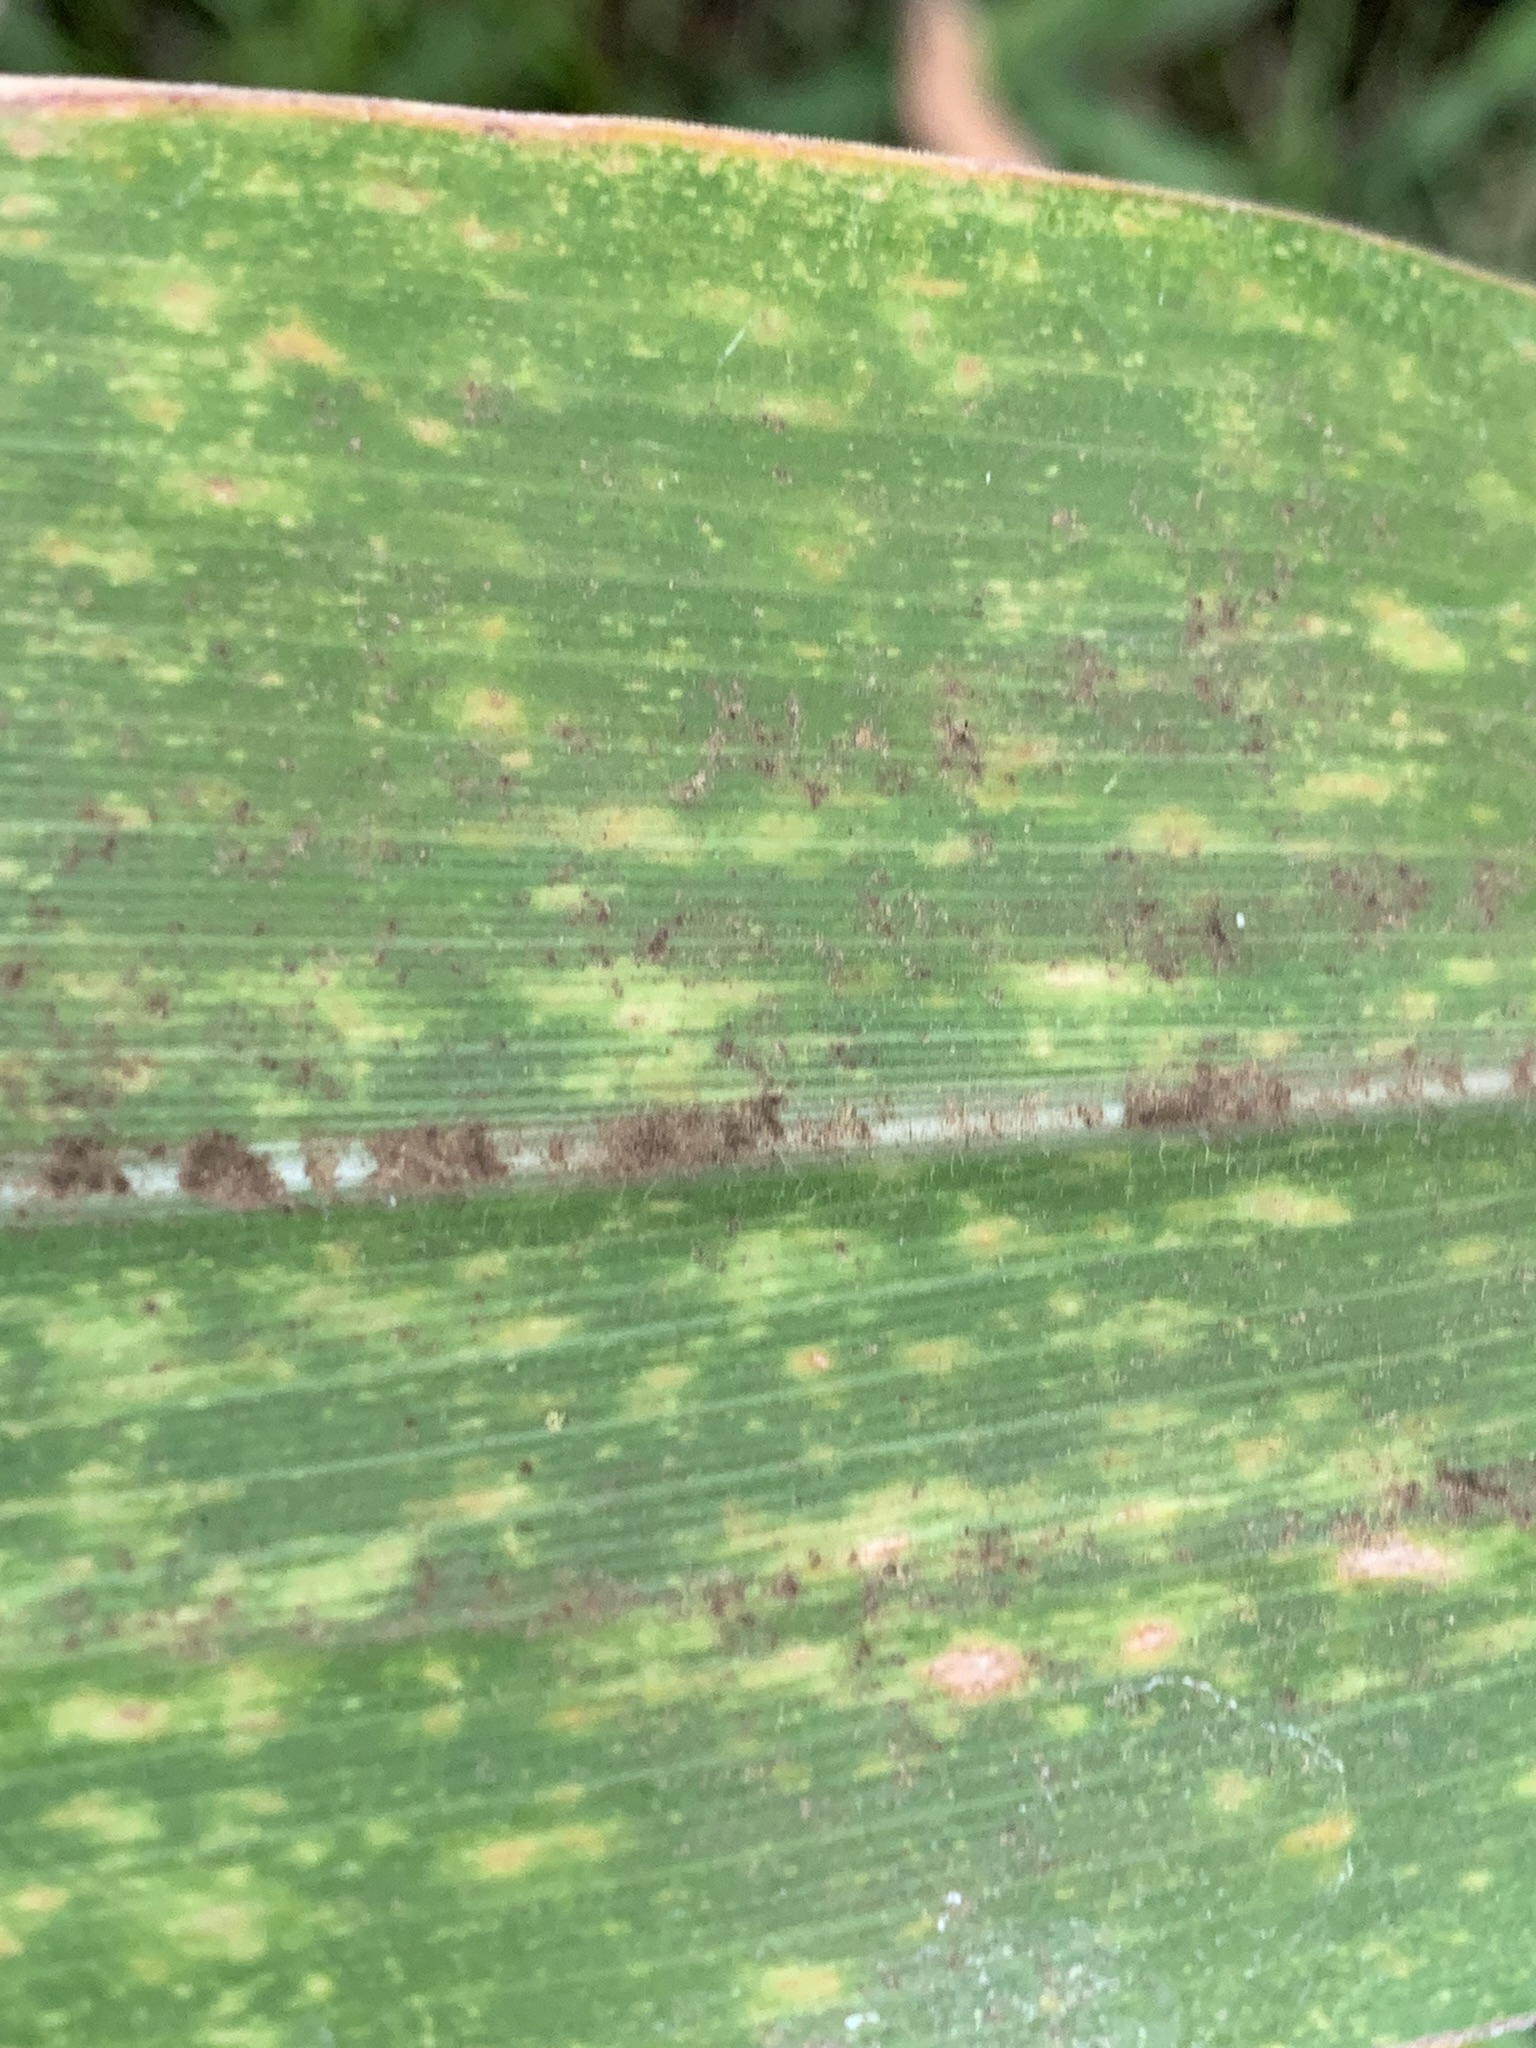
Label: MLN